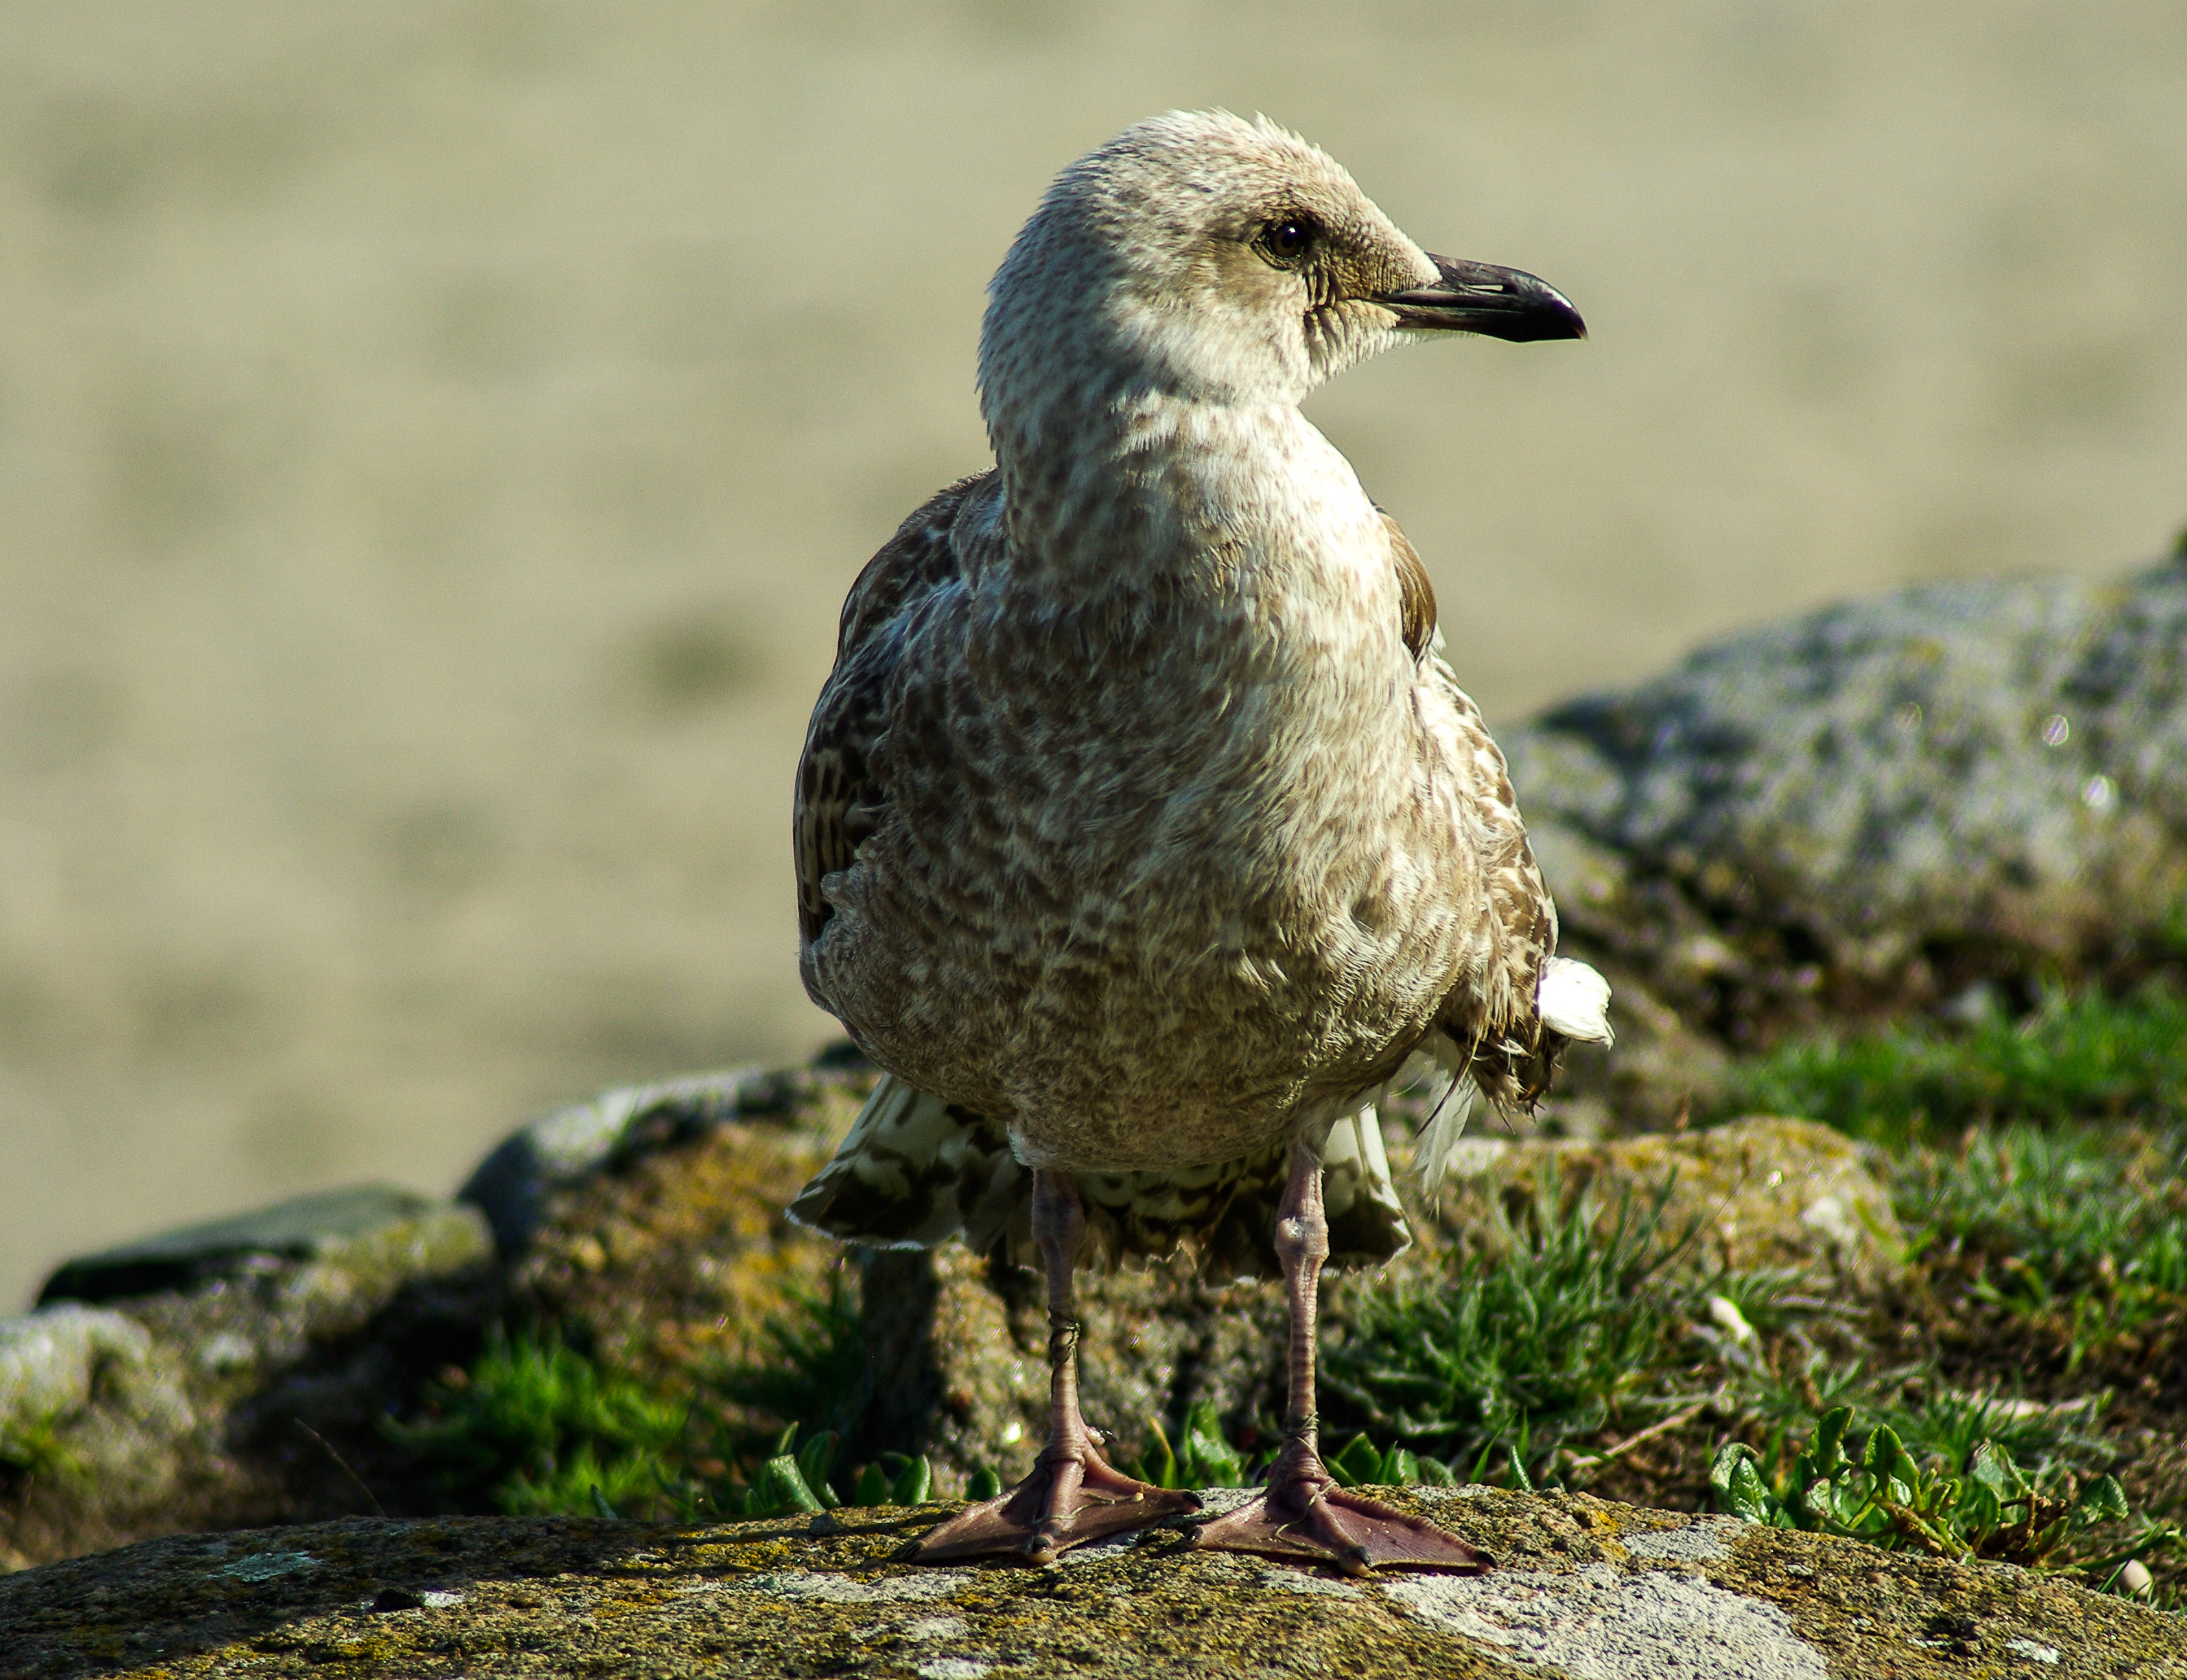
nature, bird, seabird, seagull, wildlife, beak, fauna, sea bird, vertebrate, shorebird, brittany, charadriiformes, cinclidae